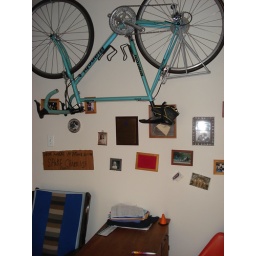
road bike hanging in office!